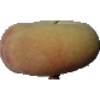
Label: Peach Flat 1